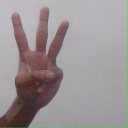
अक्षर: व